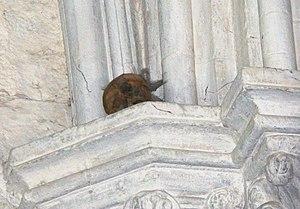
Le comte de Saillans fut l'instigateur du troisieme camp de Jalès, épisode de la contre-revolution en juillet 1792. Arrete et decapite aux Vans , sa tete fut ramenee a Largentiere et repose depuis sur un des piliers de Notre Dame des PommiersDansk: Greven af ​​Saillans var initiativtager til tredje lejr jales episode af kontra-revolution i juli 1792. Arresteret og halshugget i Vans, blev hans hoved bragt tilbage til Largentiere, og har siden været placeret på en søjle af Vor Frue af Æbler
L'appellation camps de Jalès fait référence à une série d’événements qui se sont déroulés immédiatement après la Grande Peur au début de la période révolutionnaire, entre août 1790 et juillet 1792 en Ardèche, sur le territoire des communes de Banne, Beaulieu et Berrias-et-Casteljau, dans le canton des Vans.
L'église Notre-Dame-des-Pommiers de Largentière dans le département de l'Ardèche est une église paroissiale classée au titre des monuments historiques.
François-Louis de Saillans, né le 30 octobre 1741 au château d'Écordal dans les Ardennes et mort le 12 juillet 1792 aux Vans en Ardèche, est un militaire français, victime de la Révolution française.